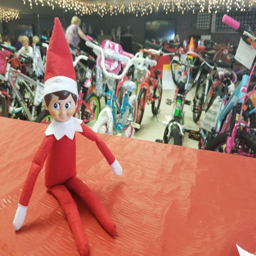
person showed up today to join in the festivities .